Gen. Asahel Stone Mansion

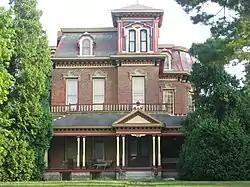
General Asahel Stone Mansion, July 2011

Gen. Asahel Stone Mansion is a historic home located at Winchester, Randolph County, Indiana. It was built in 1872, and is a -story, Second Empire style brick dwelling. It has a mansard roof and wraparound porch. It features a three-story, square tower with a low hipped roof.